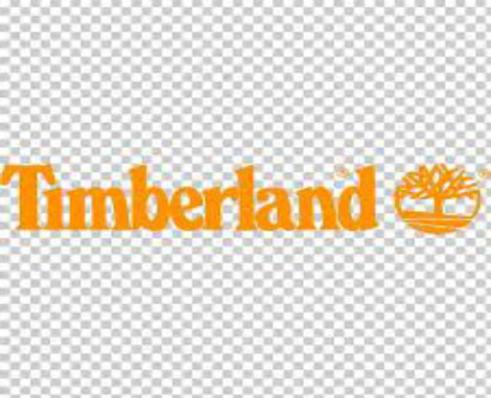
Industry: Clothes